The People That Time Forgot (film)

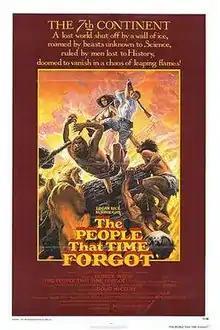
U.S. theatrical release poster

The People That Time Forgot is a 1977 adventure fantasy film based on the novel "The People That Time Forgot" (1963) and "Out of Time's Abyss" (1963) by Edgar Rice Burroughs. Filmed in Technicolor, it was produced by Britain's Amicus Productions and directed by Kevin Connor. Like Connor's other two Burroughs-derived films, "The Land That Time Forgot" and "At the Earth's Core", the film was distributed in the United States by American International Pictures. It is the last film made by Amicus before the production company folded.